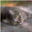
Label: cat